Wonder Wheel (film)

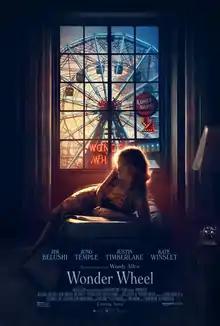
Theatrical release poster

Wonder Wheel is a 2017 American period drama film written and directed by Woody Allen and starring Kate Winslet, Jim Belushi, Juno Temple, and Justin Timberlake. Set in the early 1950s at an amusement park on Coney Island, the film takes its title from the park's Ferris wheel. The story follows the second wife and the estranged daughter of a carousel operator as they both pursue affairs with a lifeguard.